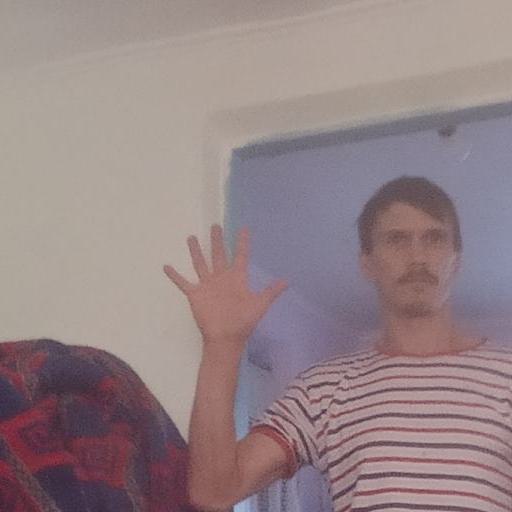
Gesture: palm